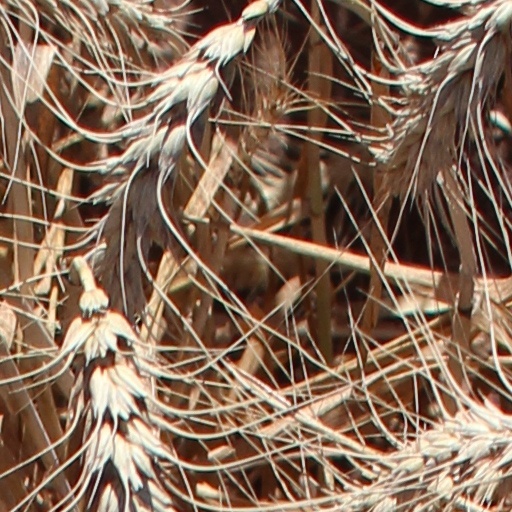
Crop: wheat